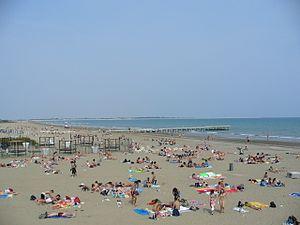
Le Lido de Venise est un fin cordon littoral qui s’étire sur une douzaine de kilomètres entre la lagune de Venise et la mer Adriatique dans la région de Vénétie en Italie du nord.